Governor of Antalya

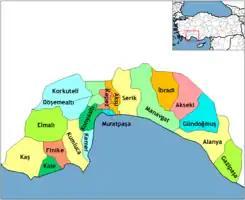
Map of the Province of Antalya, showing the provincial districts.

The Governor of Antalya (Turkish: "Antalya Valiliği") is the bureaucratic state official responsible for both national government and state affairs in the Province of Antalya. Similar to the Governors of the 80 other Provinces of Turkey, the Governor of Antalya is appointed by the Government of Turkey and is responsible for the implementation of government legislation within Antalya. The Governor is also the most senior commander of both the Antalya provincial police force and the Antalya Gendarmerie.